Luis Merlo

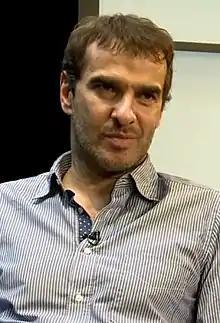
Spanish actor

Luis Merlo was born on June 13, 1966, in Madrid. As a child, he frequently traveled with his parents, Carlos Larrañaga and María Luisa Merlo, who were also actors, and he became accustomed to seeing them on their theatrical tours, both performing and backstage, along with his three siblings: Amparo Larrañaga, Kako Larrañaga, and Pedro Larrañaga, who is married to the actress Maribel Verdú.